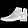
Label: Ankle boot